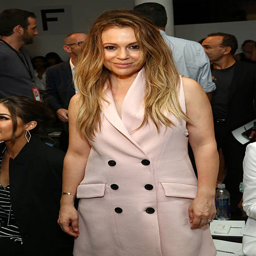
actor attends the fashion show during spring .